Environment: real
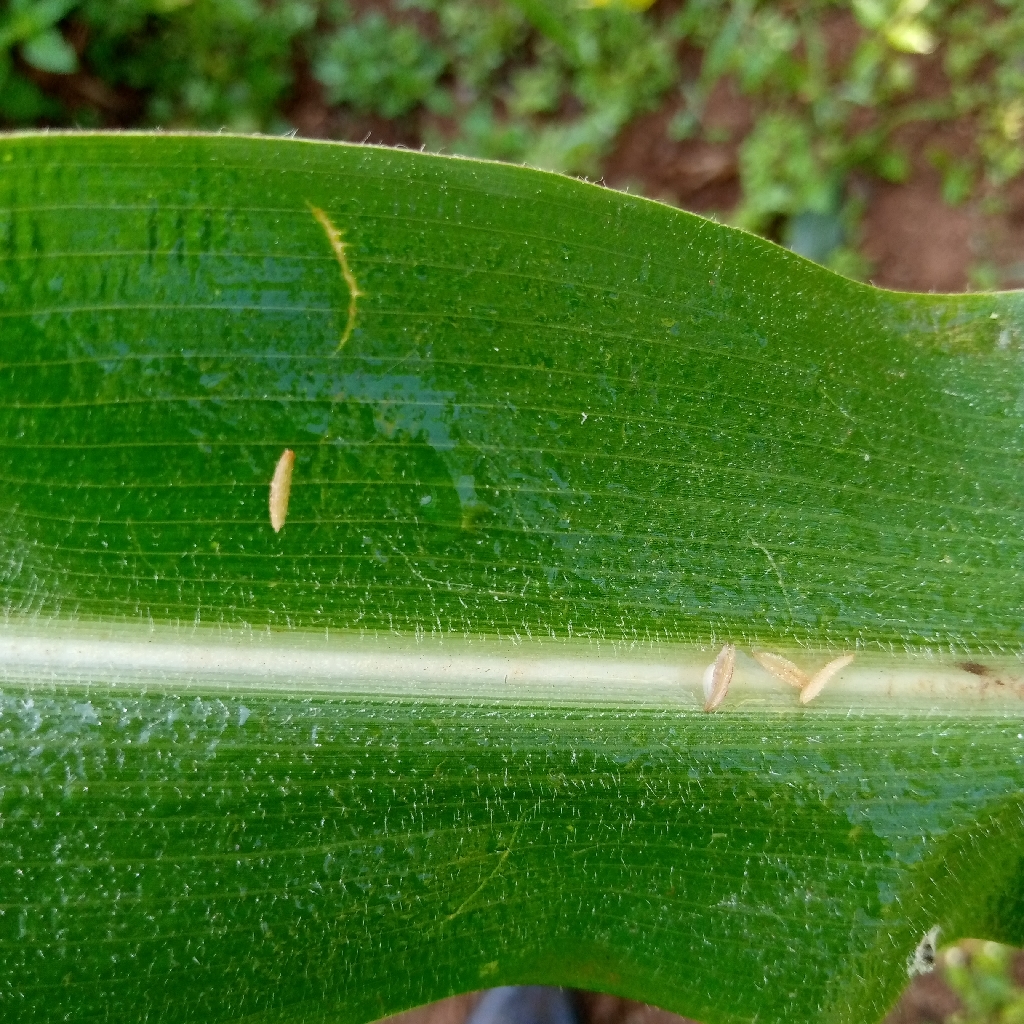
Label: healthy